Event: Nepal Earthquake
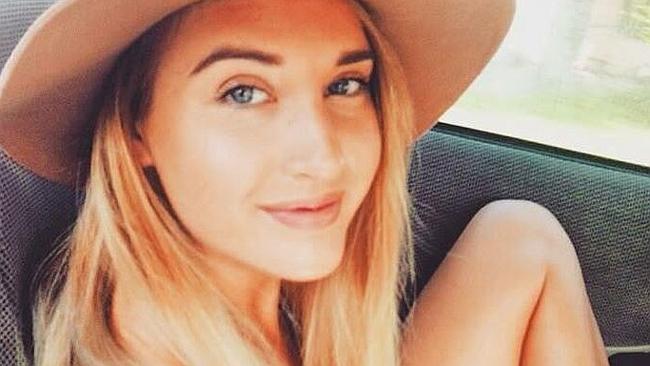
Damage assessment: no_damage